Neuroinflammation

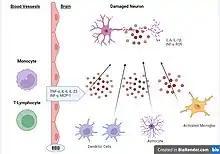
Role of neuroinflammation in the pathophysiology of TBI (created with BioRender.com)

Spinal cord injury (SCI) can be divided into three separate phases. The primary or acute phase occurs from seconds to minutes after injury, the secondary phase occurs from minutes to weeks after injury, and the chronic phase occurs from months to years following injury. A primary SCI is caused by spinal cord compression or transection, leading to glutamate excitotoxicity, sodium and calcium ion imbalances, and free radical damage. Neurodegeneration via apoptosis and demyelination of neuronal cells causes inflammation at the injury site. This leads to a secondary SCI, whose symptoms include edema, cavitation of spinal parenchyma, reactive gliosis, and potentially permanent loss of function.